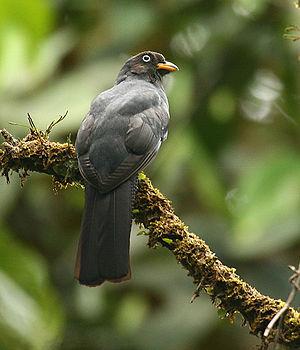
Le Trogon échelette est une espèce d'oiseaux de la famille des Trogonidae.